2008 3M Performance 400

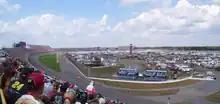
View of Michigan International Speedway, circa 2008

The 2008 3M Performance 400 Presented by Bondo was the twenty-third race of the 2008 NASCAR Sprint Cup season held on August 17 at Michigan International Speedway in Brooklyn, Michigan. ESPN carried the race beginning at 1 PM US EDT and MRN along with Sirius Satellite Radio had radio coverage starting at 1:15 PM US EDT.